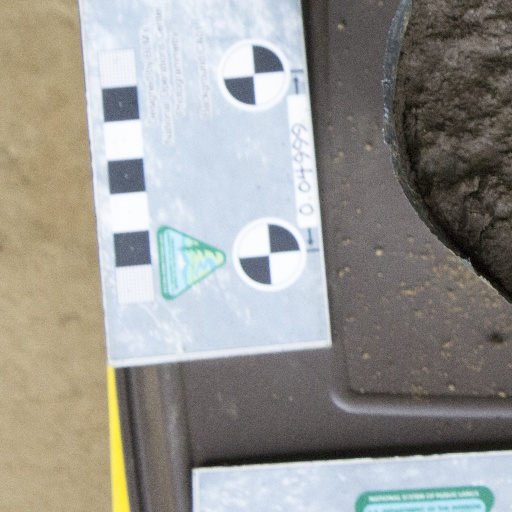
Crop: soybean